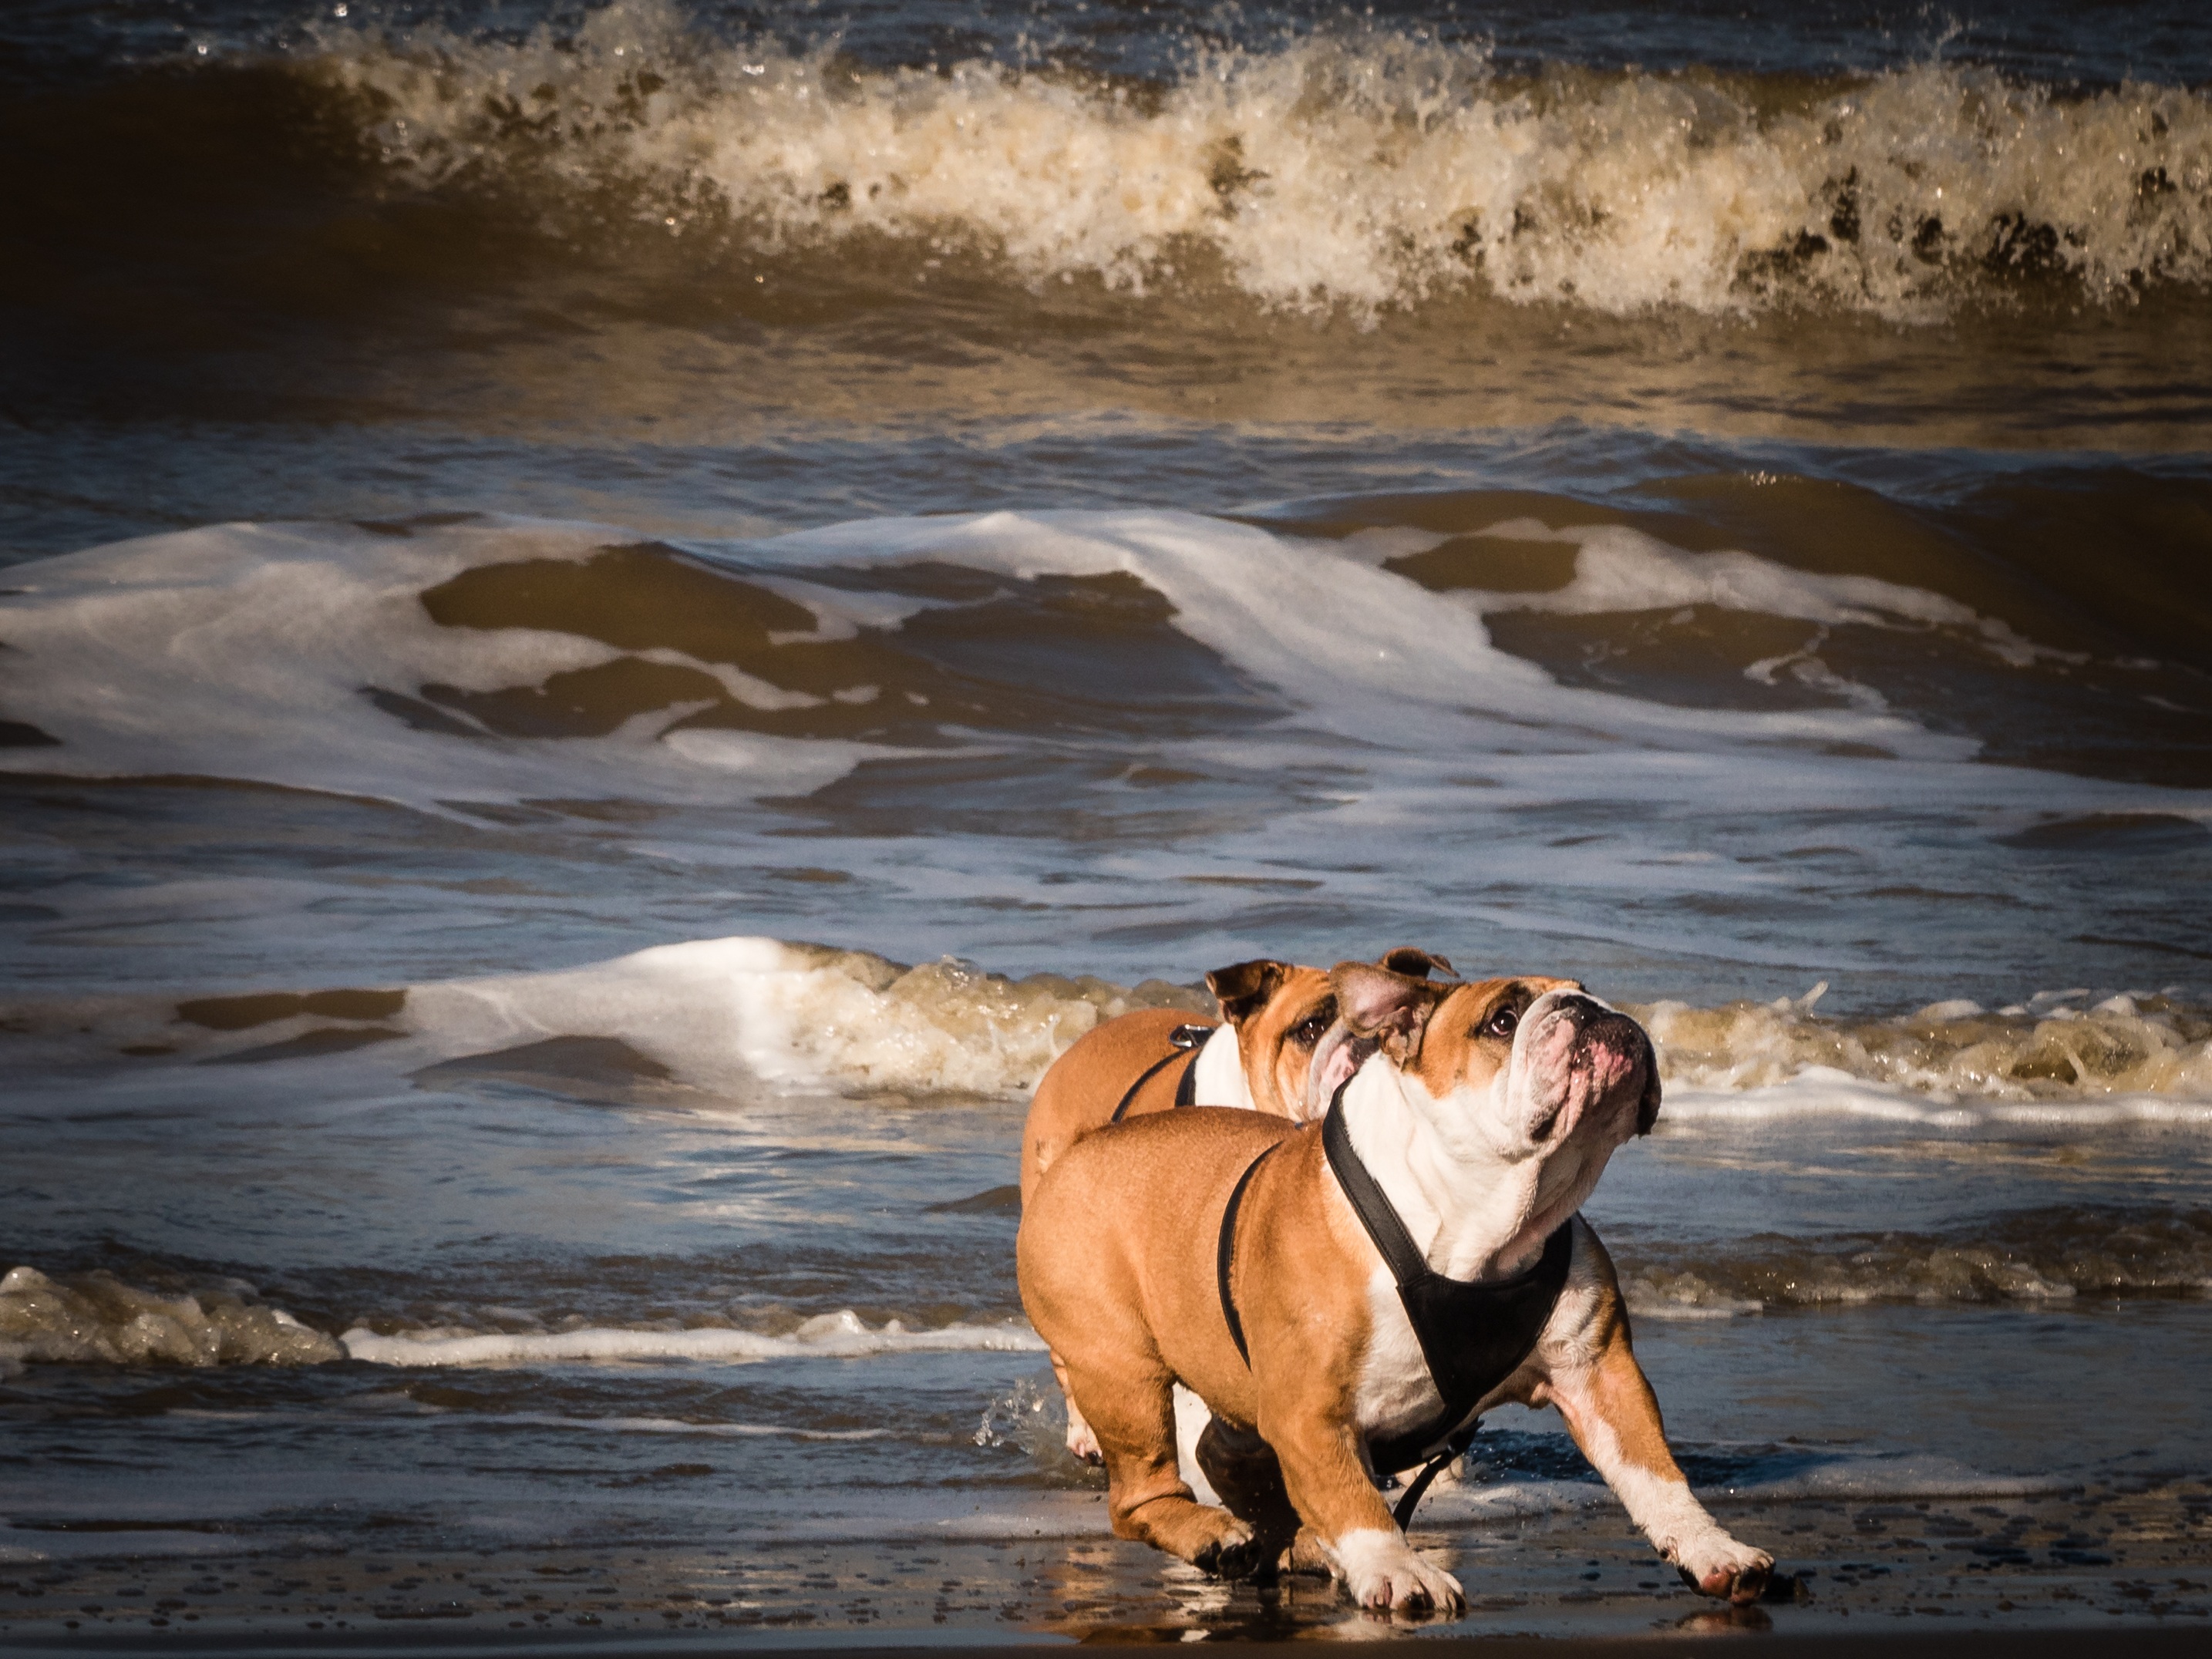
beach, sea, coast, water, sand, ocean, shore, wave, run, dog, jump, pet, race, fun, great, dog plays, most beach, romp, playing dogs, dog on beach, running dog, dog like mammal, dogs on the beach